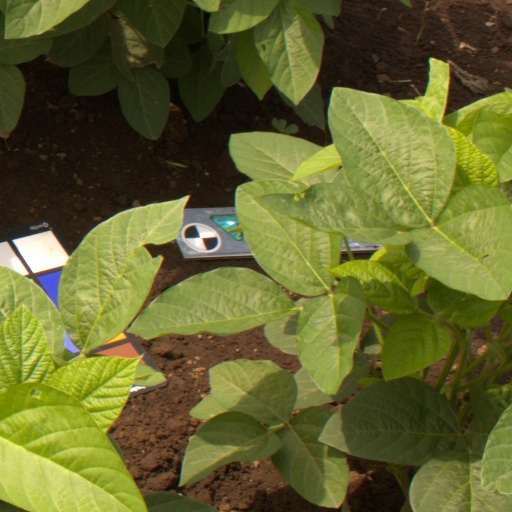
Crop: soybean